Jay Walder

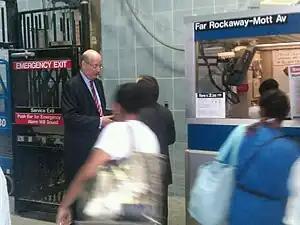
Walder greets Hurricane Irene evacuees at the Far Rockaway – Mott Avenue subway station

Walder was born in Indianapolis and grew up in the Rockaways in the New York City borough of Queens, where he attended Beach Channel High School. He attended Harpur College at Binghamton University, and received a Masters in Public Policy from the John F. Kennedy School of Government at Harvard University.